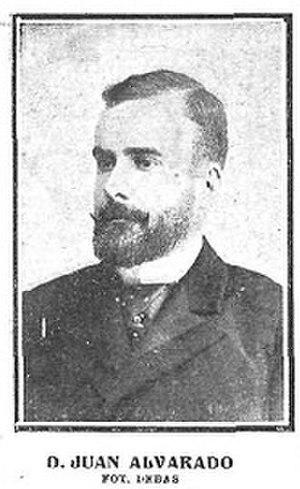
Fernando Juan Bautista Debas et Dujant, est un photographe espagnol, actif à Madrid entre 1872 et 1902.